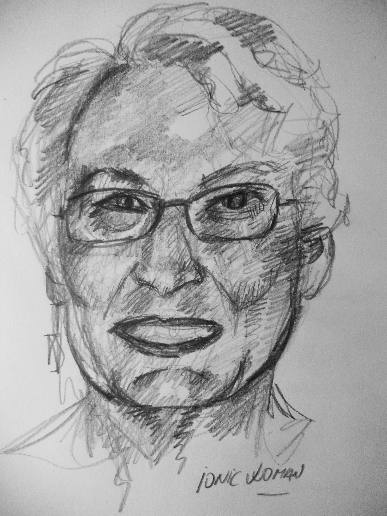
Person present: Yes